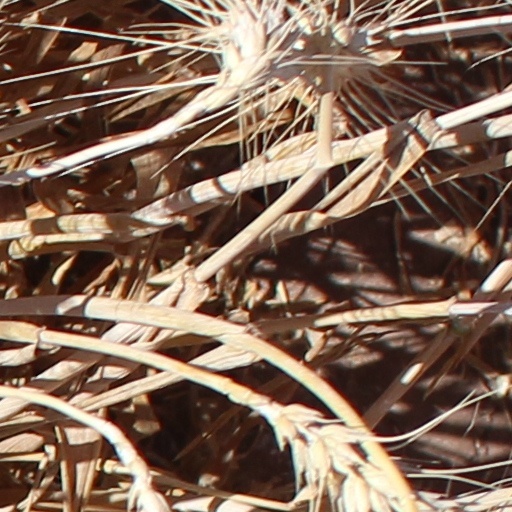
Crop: wheat